Cold-weather biking

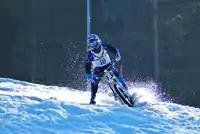
A winter cyclist wearing a full face helmet and goggles.

Cold-weather biking, cold-weather cycling, or winter biking is the use of a bicycle during months when roads and paths are covered with ice, slush and snow. Cold weather cyclists face a number of challenges in near or below freezing temperatures. Urban commuters on city streets may have to deal with "[s]now, slush, salt, and sand", which can cause rust and damage to metal bike components. Slush and ice can jam derailleurs. Some cyclists may bike differently in winter, by "slow[ing] down on turns and brak[ing] gradually" in icy conditions. Gaining traction on snow and ice-covered roads can be difficult. Winter cyclists may use bikes with front and rear fenders, metal studded winter tires and flashing LED lights. Winter cyclists may wear layers of warm clothes and ear, face, and hand coverings may be worn. Specialized winter bikes called fatbikes, which have wide, oversized tires that are typically inflated with low pressure, are used in snow trail riding and winter bike competitions.